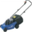
Label: lawn_mower